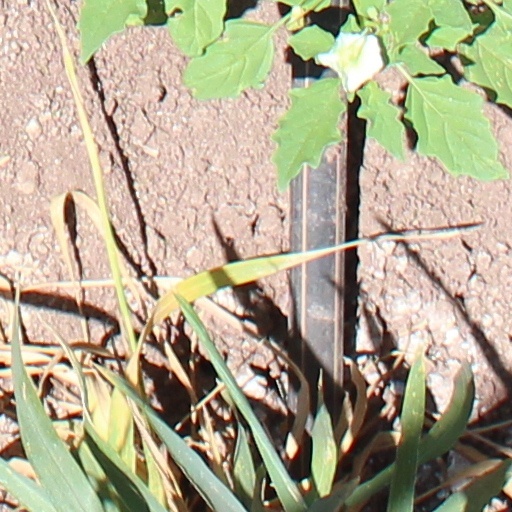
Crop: wheat